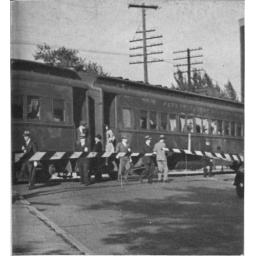
Southbound at Collings Ave. The water tower is barely visable in the upper far right.